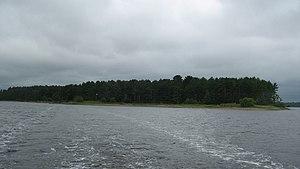
Île Boishébert vue de la rivière Miramichi
La rivière Miramichi est un cours d'eau du Nouveau-Brunswick. Elle a de nombreux affluents. La principale ville située sur ses rives est Miramichi.
La paroisse de Derby est à la fois une paroisse civile et un district de services locaux canadien du Nouveau-Brunswick.
L'île Boishébert ou Beaubears est un lieu historique national du Canada située dans la rivière Miramichi, à l'est du Nouveau-Brunswick. Son nom officiel est Lieux historiques nationaux du Canada de Boishébert et du Chantier-naval-de-l'Île-Beaubears, J. Leonard O'Brien Memorial.